Shrine of Our Lady of Bonaria

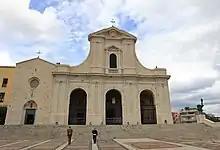
The Sanctuary on the left and the Basilica on the right

On March 25, 1370, a ship coming from Spain was traveling towards Italy when it was seized by a terrible storm that put the lives of the crew and passengers at risk. The captain, in a last attempt to save the crew of the ship, ordered the sailors to cast into the sea the ship's cargo. This was done but without any aid to the sailors.